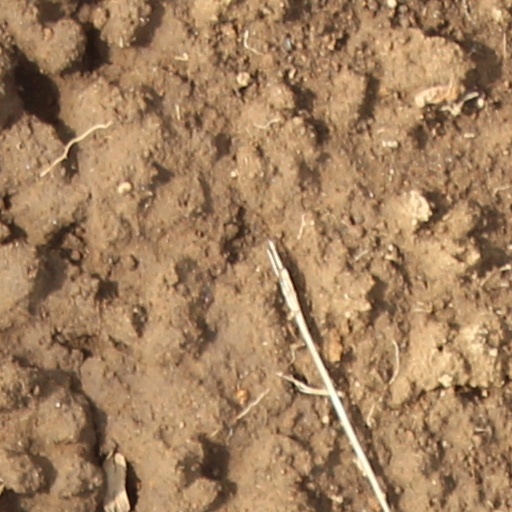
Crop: wheat